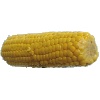
Label: corn